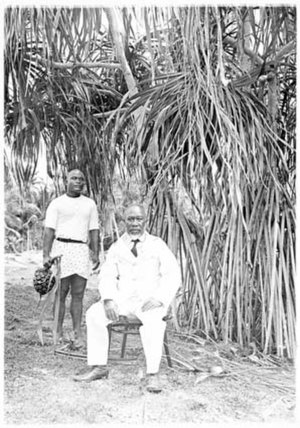
Auweyida
Auweyida var en konge på øen Nauru. Før Nauru kom under europæisk herredømme, blev det styret af kongen der lavede love som blev opretholdt af stammehoveder. Da Tyskland annekterede Nauru til Tysk Ny Guinea, bevarede Auweyida sin suverænitet som Høvding for Nauruanen. Han blev gift med Eigamoiya. Der er ikke yderlige mere kendt om ham.